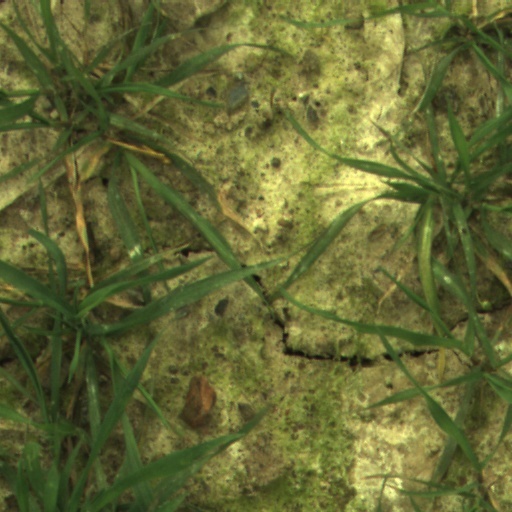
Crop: wheat